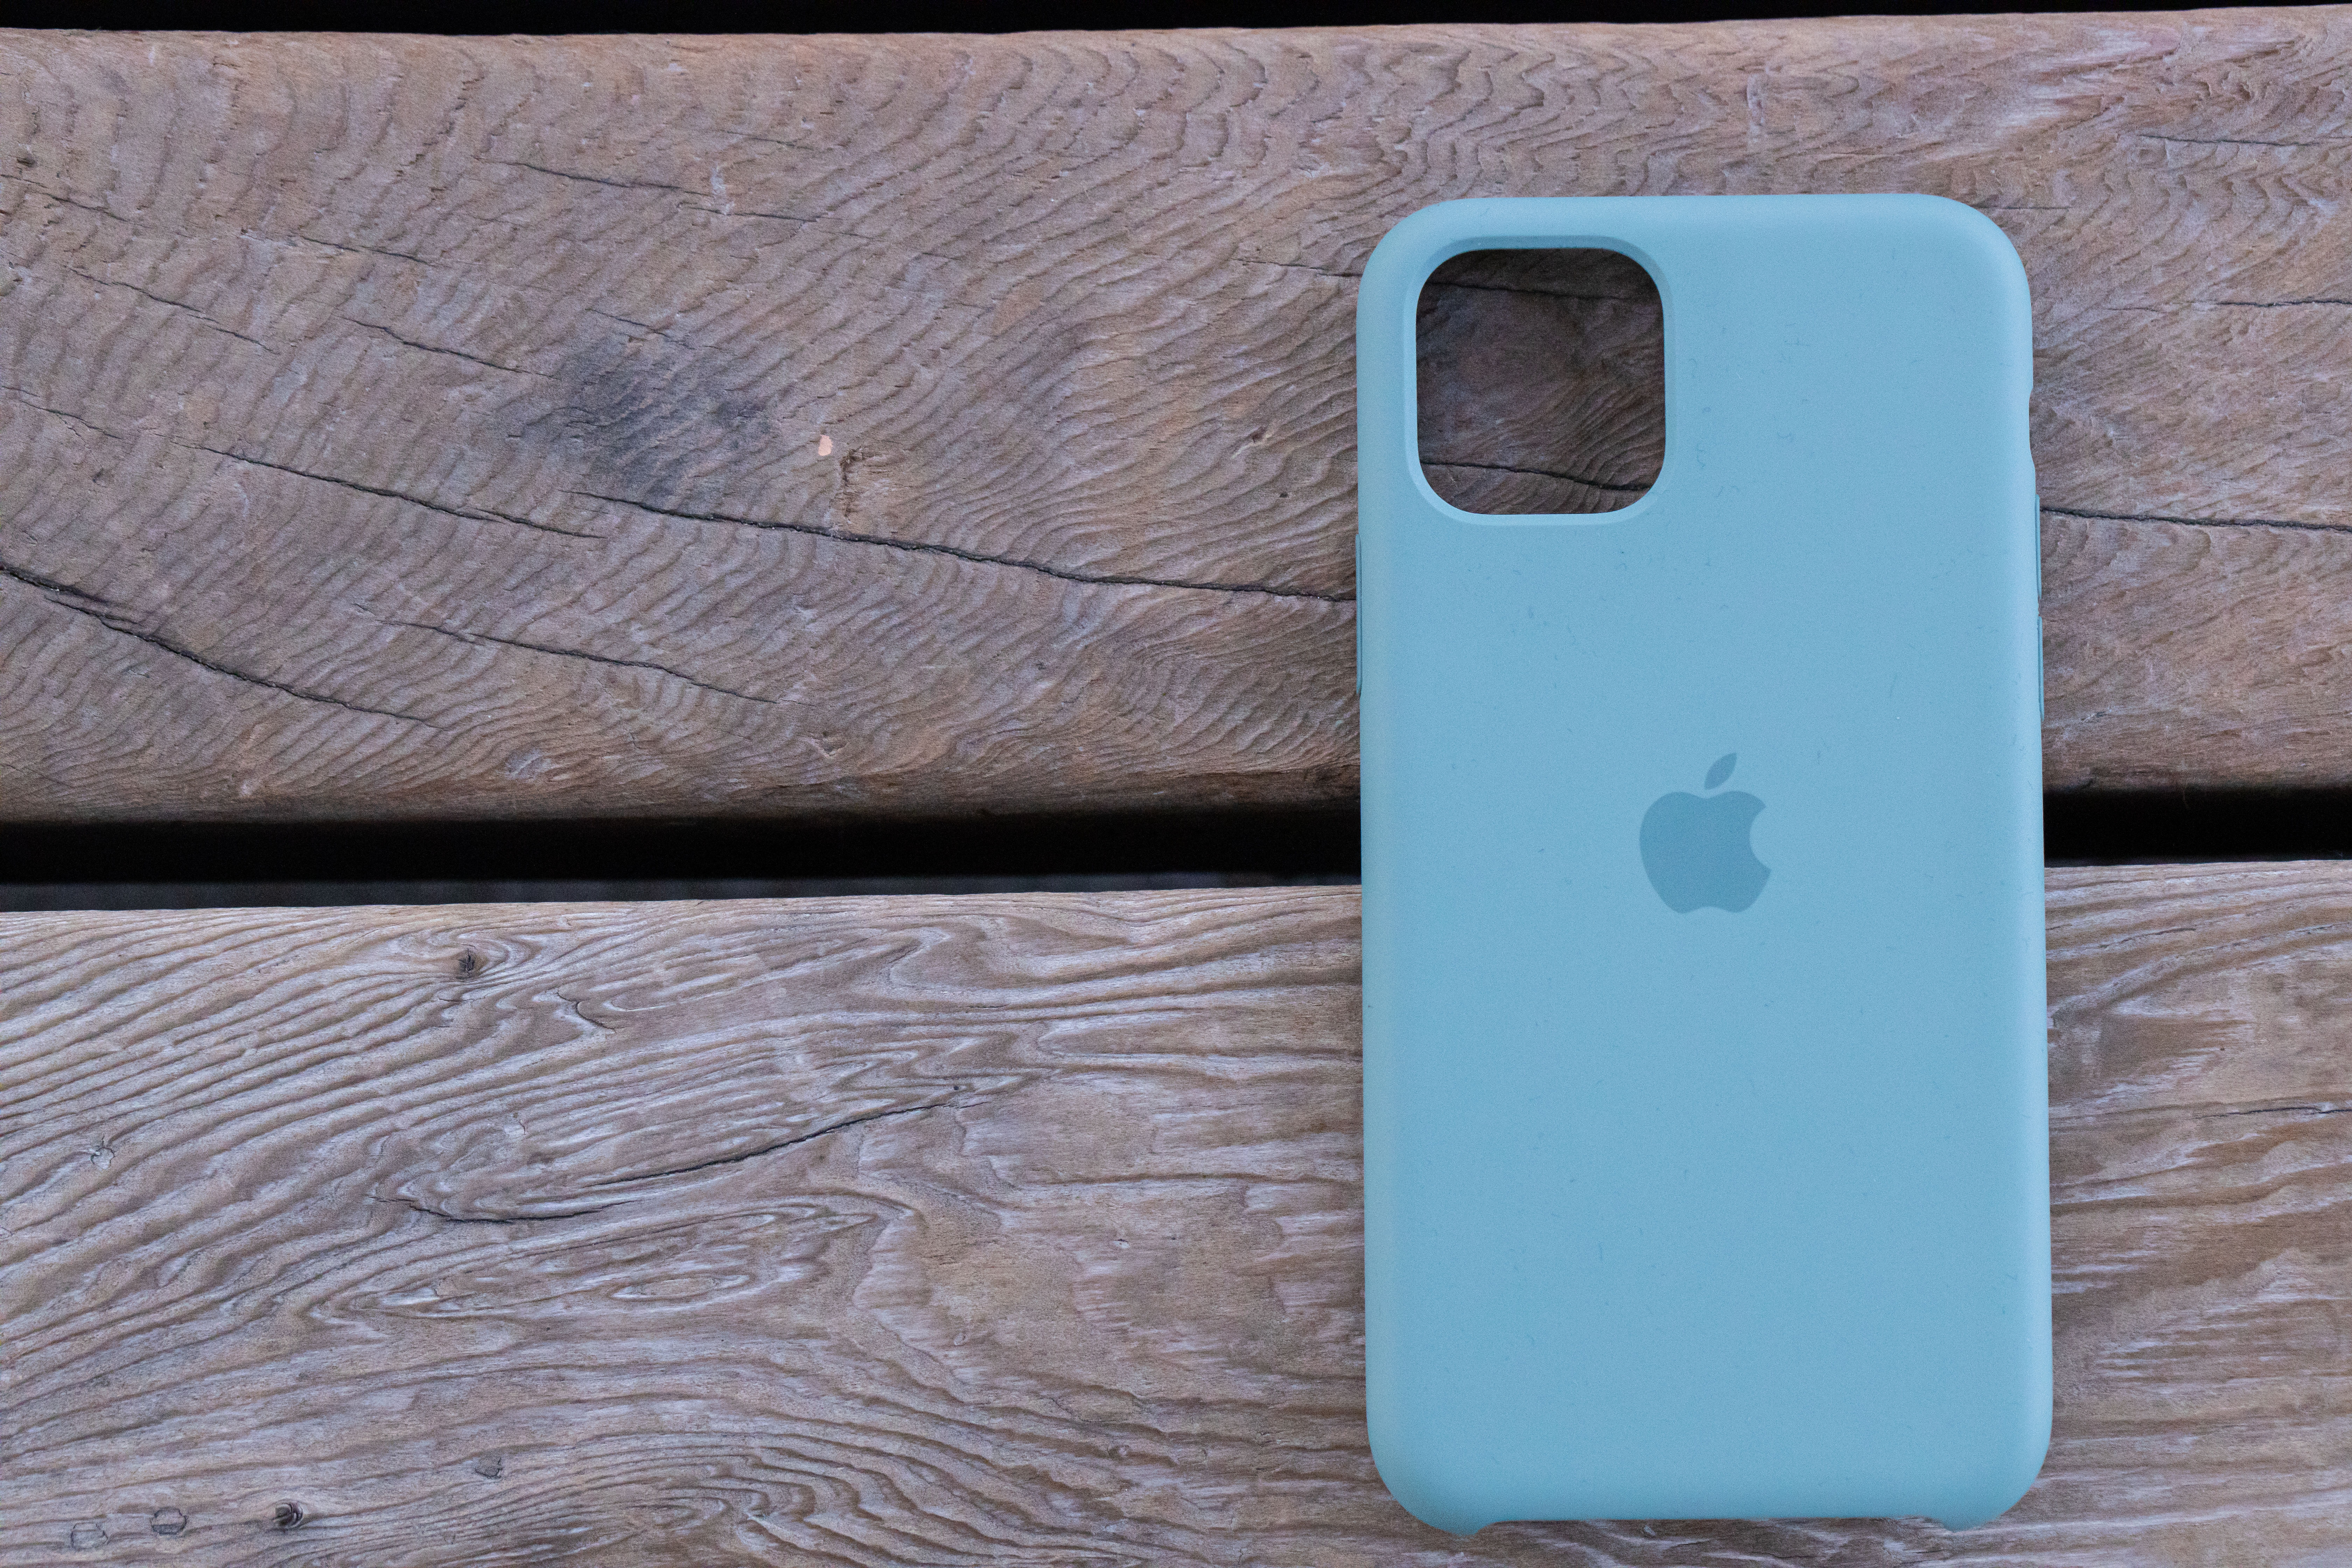
iPhone11, mobile phone case, turquoise, mobile phone accessories, green, gadget, teal, mobile phone, technology, electronic device, communication device, Material property, portable communications device, electronics, wood, ipod touch, rectangle, metal, plastic